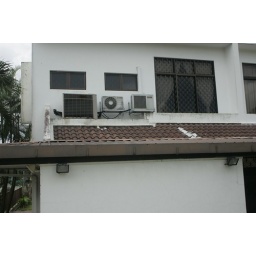
Big window is my office/study. The first floor area is going to be my workshop/toolroom. I'll do my ham radio in my office/study.